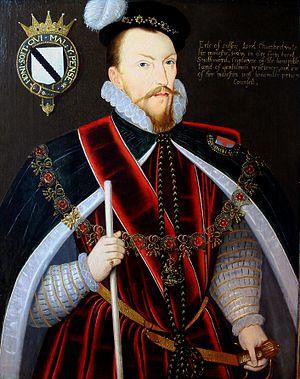
Le titre de comte de Sussex est un titre qui a été créé à plusieurs reprises dans les pairies d'Angleterre, de Grande-Bretagne et du Royaume-Uni. Les premiers comtes d'Arundel étaient aussi souvent appelés comte de Sussex. Cette pairie s'est vue également élevée en duché de Sussex.